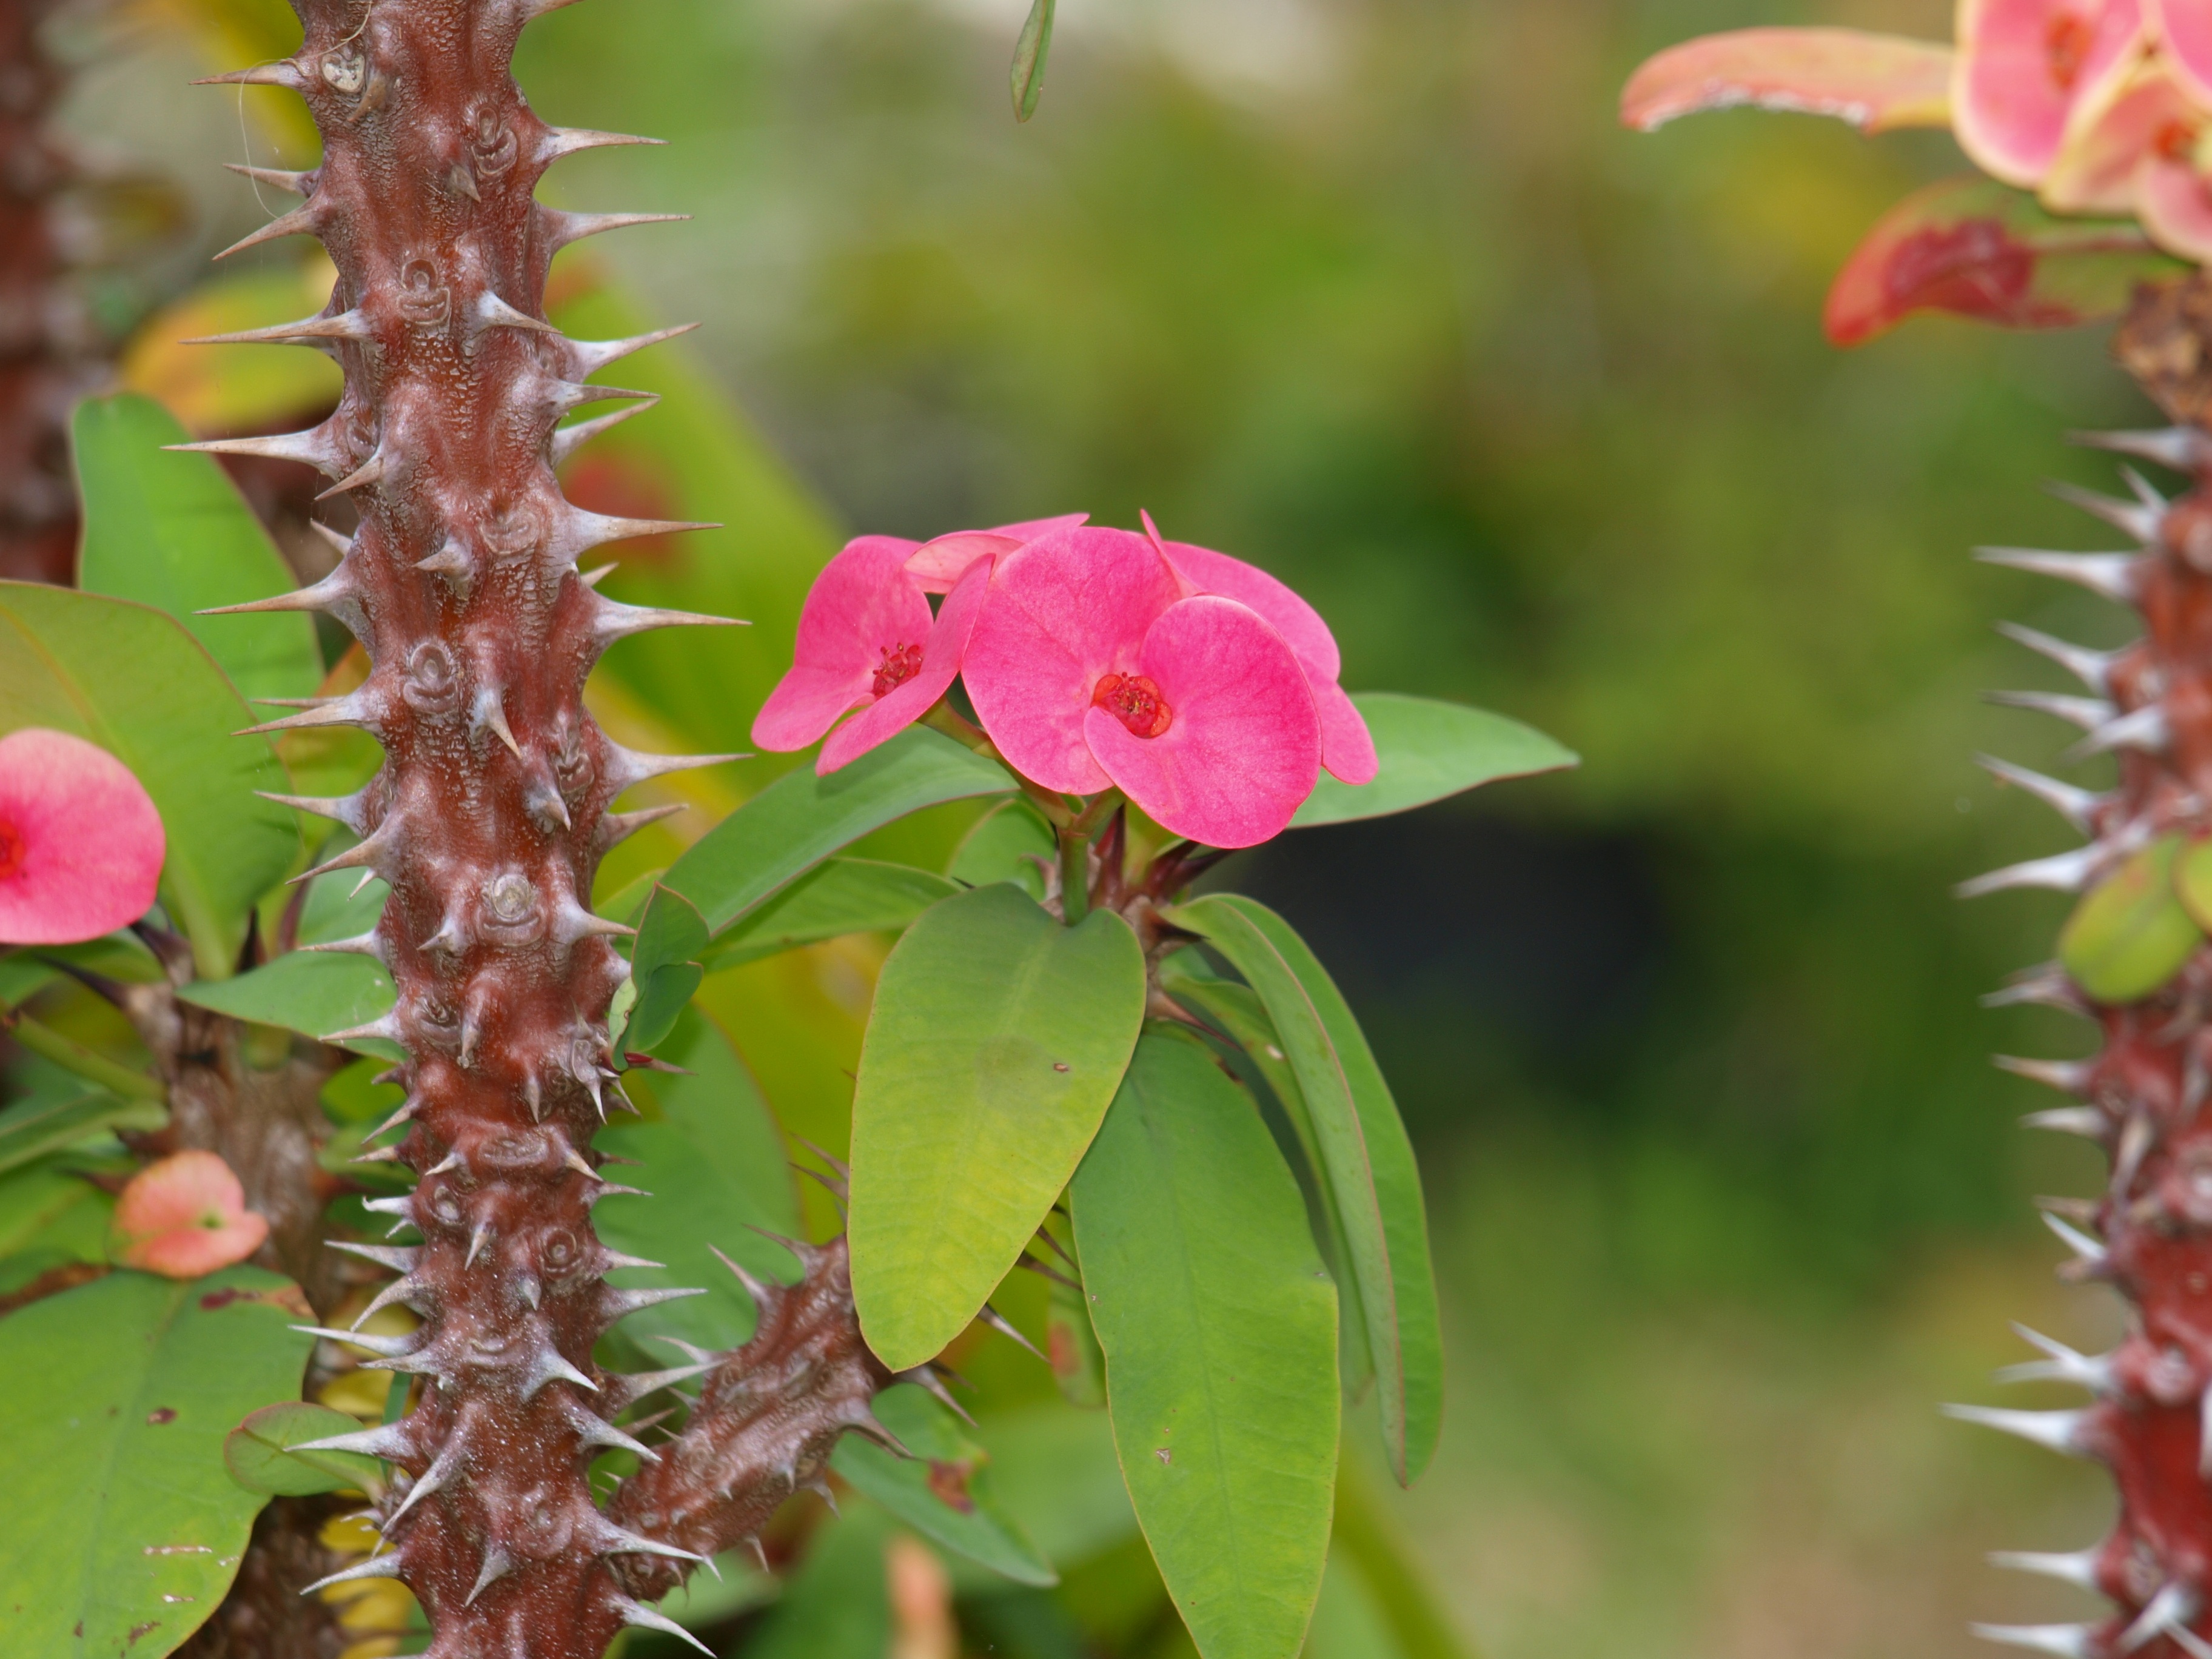
blossom, plant, leaf, flower, produce, botany, flora, wildflower, shrub, euphorbia, macro photography, flowering plant, euphorbia milii, reunion island, land plant, thorns of christ